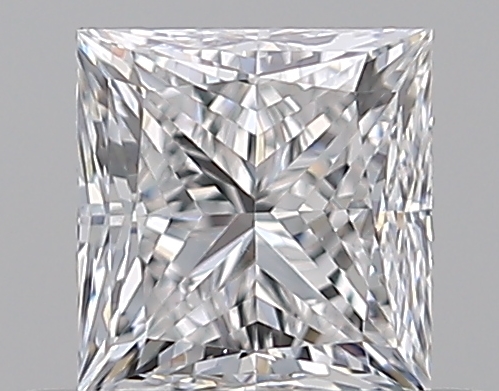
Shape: princess
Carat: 0.5
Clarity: VS1
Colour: D
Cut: VG
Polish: EX
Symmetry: VG
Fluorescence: N
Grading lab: GIA
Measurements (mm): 4.26 x 4.1 x 3.1